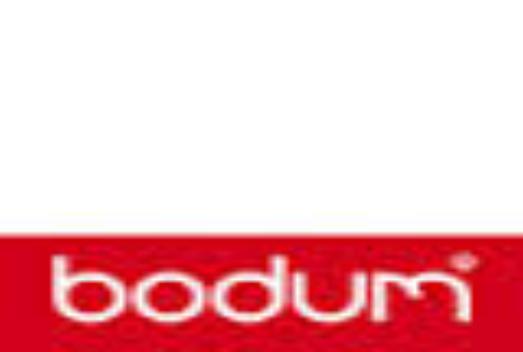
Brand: BODUM
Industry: Necessities